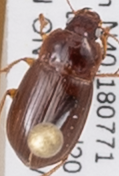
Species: Amara quenseli
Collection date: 2018-07-17
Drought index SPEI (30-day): -0.03
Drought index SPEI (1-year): -0.8
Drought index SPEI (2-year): -0.9